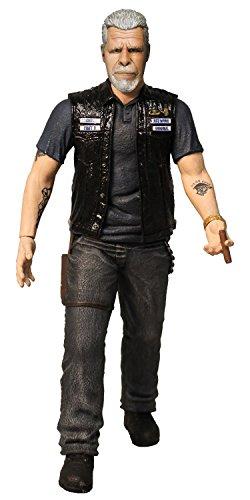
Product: Diamond Select Sons of Anarchy: Clay Figure
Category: Toys & Games | Toy Figures & Playsets | Action Figures
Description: Clay stands 6 Inch tall, detailed with his leather vest, patches, wallet chain and knife holster.
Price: $8.63
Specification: ProductDimensions:3x5.5x10.5inches|ItemWeight:0.32ounces|ShippingWeight:0.32ounces(Viewshippingratesandpolicies)|ASIN:B00JNGP43K|Itemmodelnumber:MZ82302|Manufacturerrecommendedage:14-15years